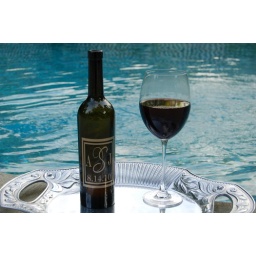
Antique green bottle in the bordeaux shape. Brass/gold vinyl.